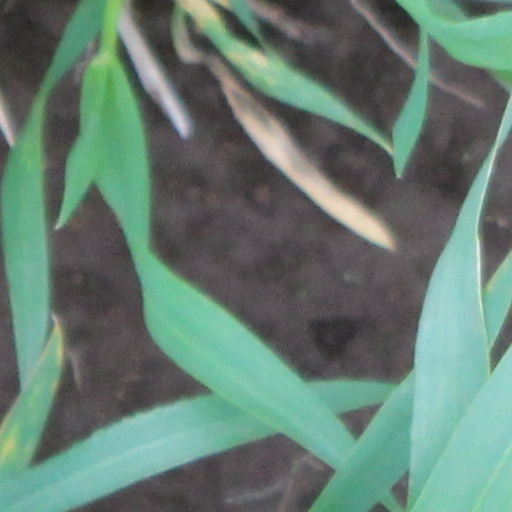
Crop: wheat